Radio City Music Hall

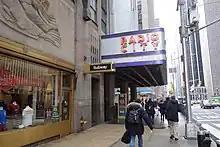
Marquee seen from north, with subway entrance at left

Radio City Music Hall is on the east side of Sixth Avenue between 50th and 51st Streets. Located in a niche partially under 1270 Avenue of the Americas, the theater is housed under the building's first setback on the seventh floor. An entrance to the New York City Subway's 47th–50th Streets–Rockefeller Center station, served by the , is on Sixth Avenue directly adjacent to the north end of the marquee, within the same structure that houses Radio City Music Hall.